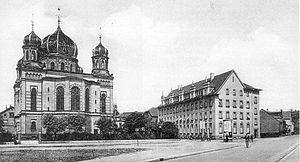
La synagogue de Kaiserslautern, inaugurée en 1886, a été détruite en 1938 avant la nuit de Cristal, à la différence de la plupart des autres lieux de culte juifs en Allemagne qui eux ont été pillés et détruits pendant la nuit de Cristal.